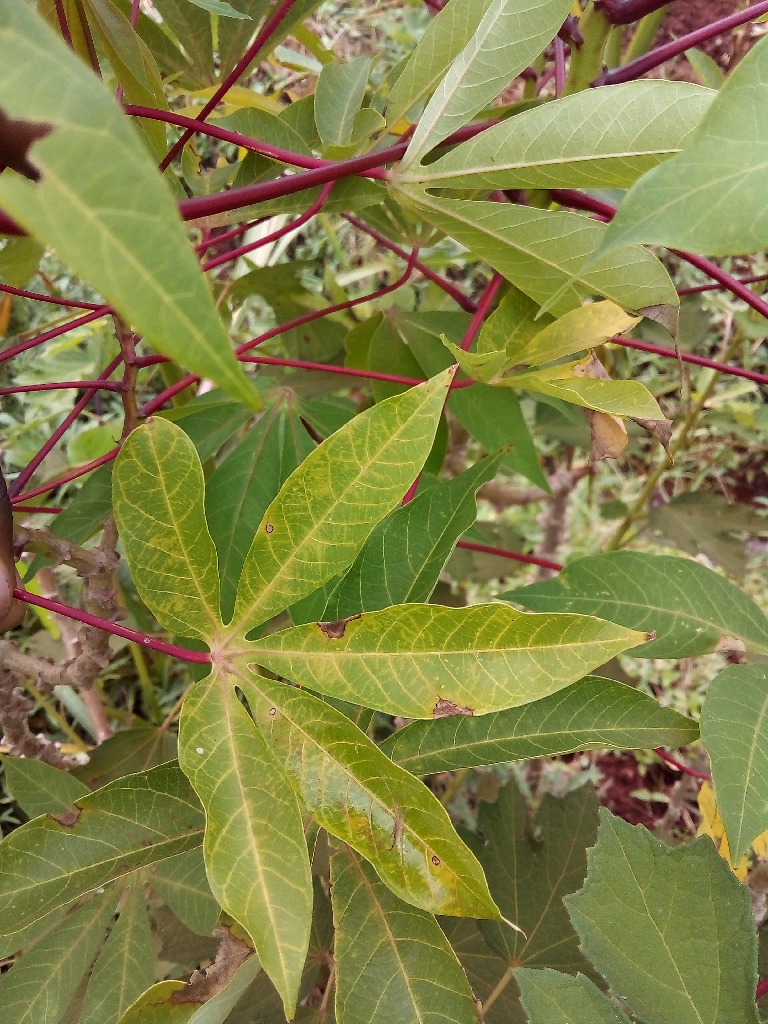
Label: cassava brown streak disease (cbsd)